Henri Gaudier-Brzeska

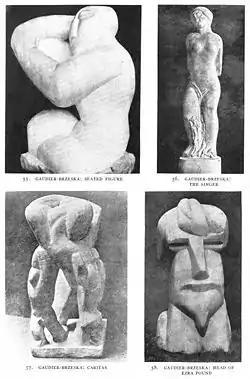
"Seated Figure, The Singer, Caritas, Head of Ezra Pound".

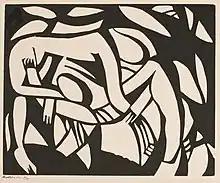
"The Wrestlers", Aberdeen Art Gallery.

In 1913, he assisted with the illustrations of Haldane MacFall's book "The Splendid Wayfaring" along with Claud Lovat Fraser and Edward Gordon Craig.